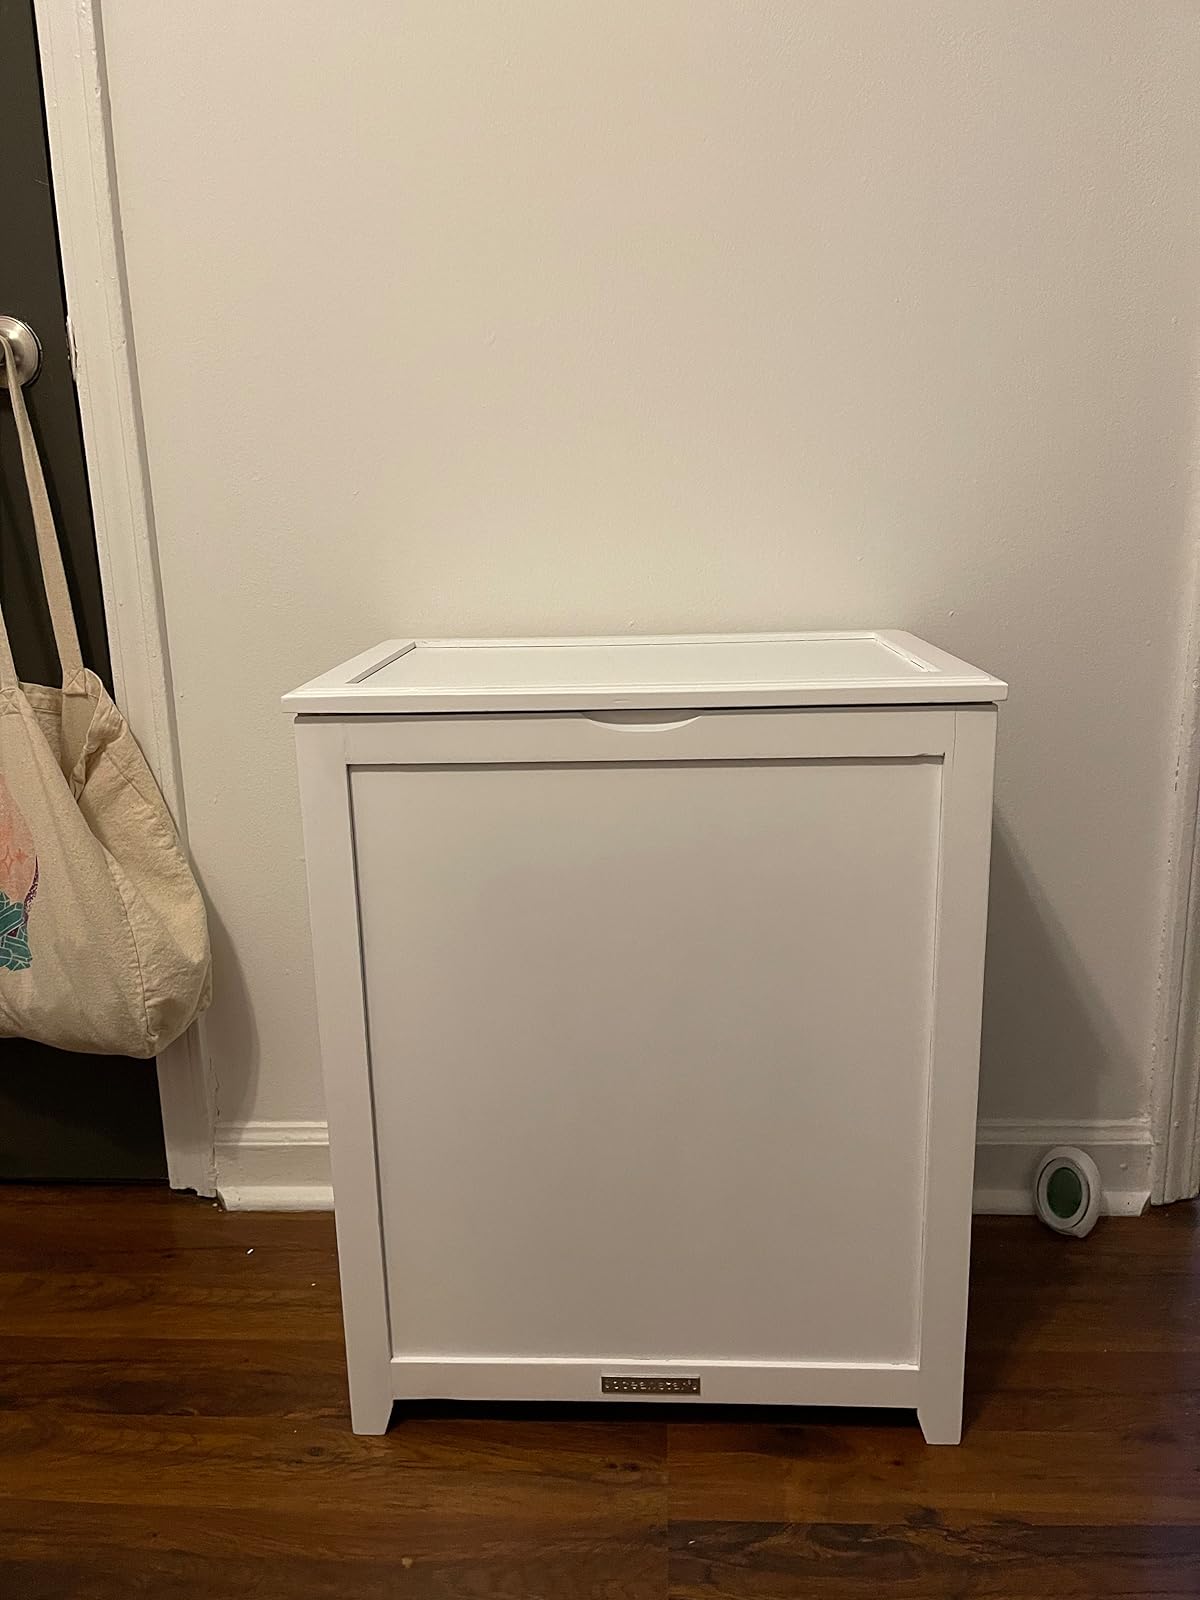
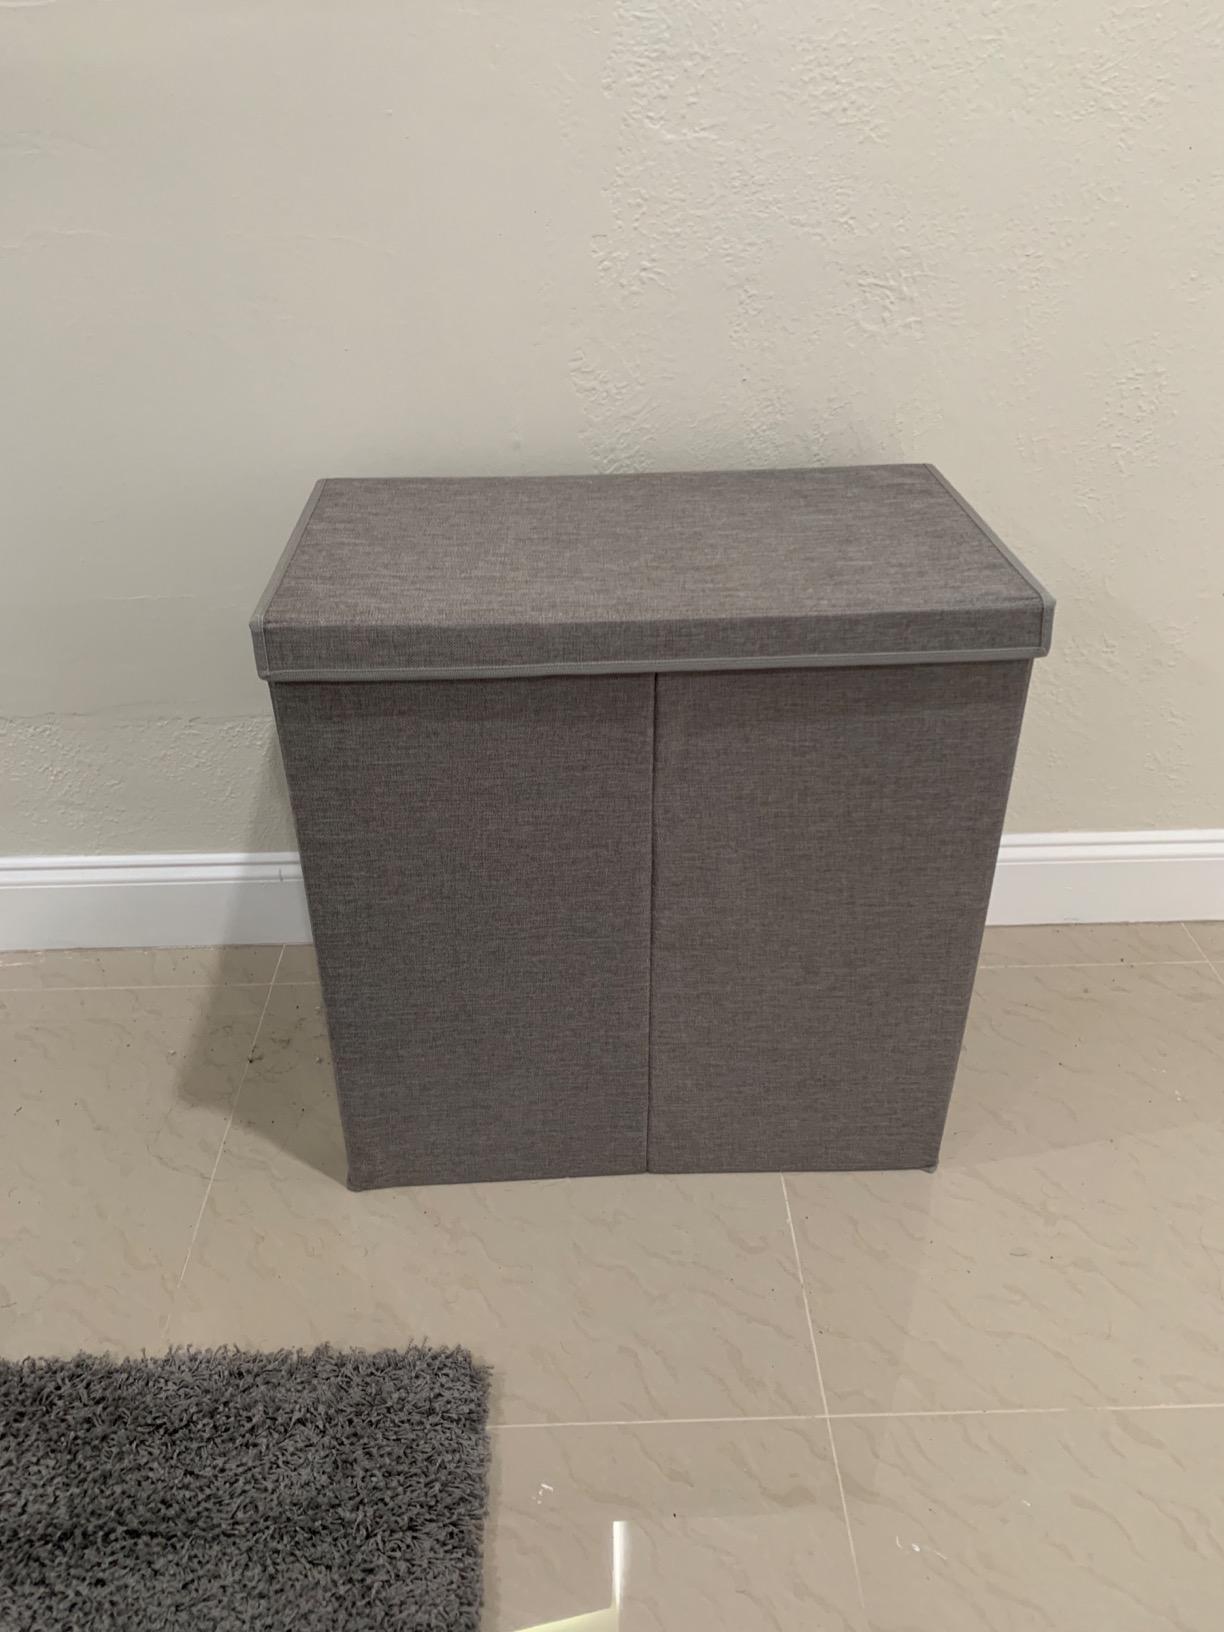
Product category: items_hamper
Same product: no